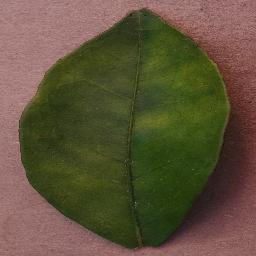
Label: Orange___Haunglongbing_(Citrus_greening)